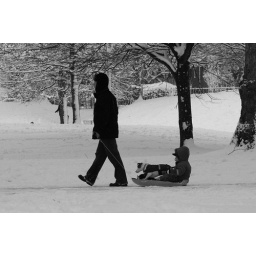
Dad and son in sled with his dog